Fuad Saba

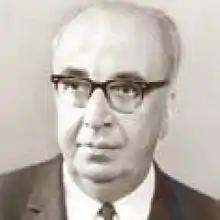

Fuad Saba (Arabic: ; 1902–1984) was a Palestinian accountant, businessman and politician during the Mandatory Palestine. Among the first Palestinians to receive an accounting certificate, he co-founded the international firm Saba & Co. with his brother.